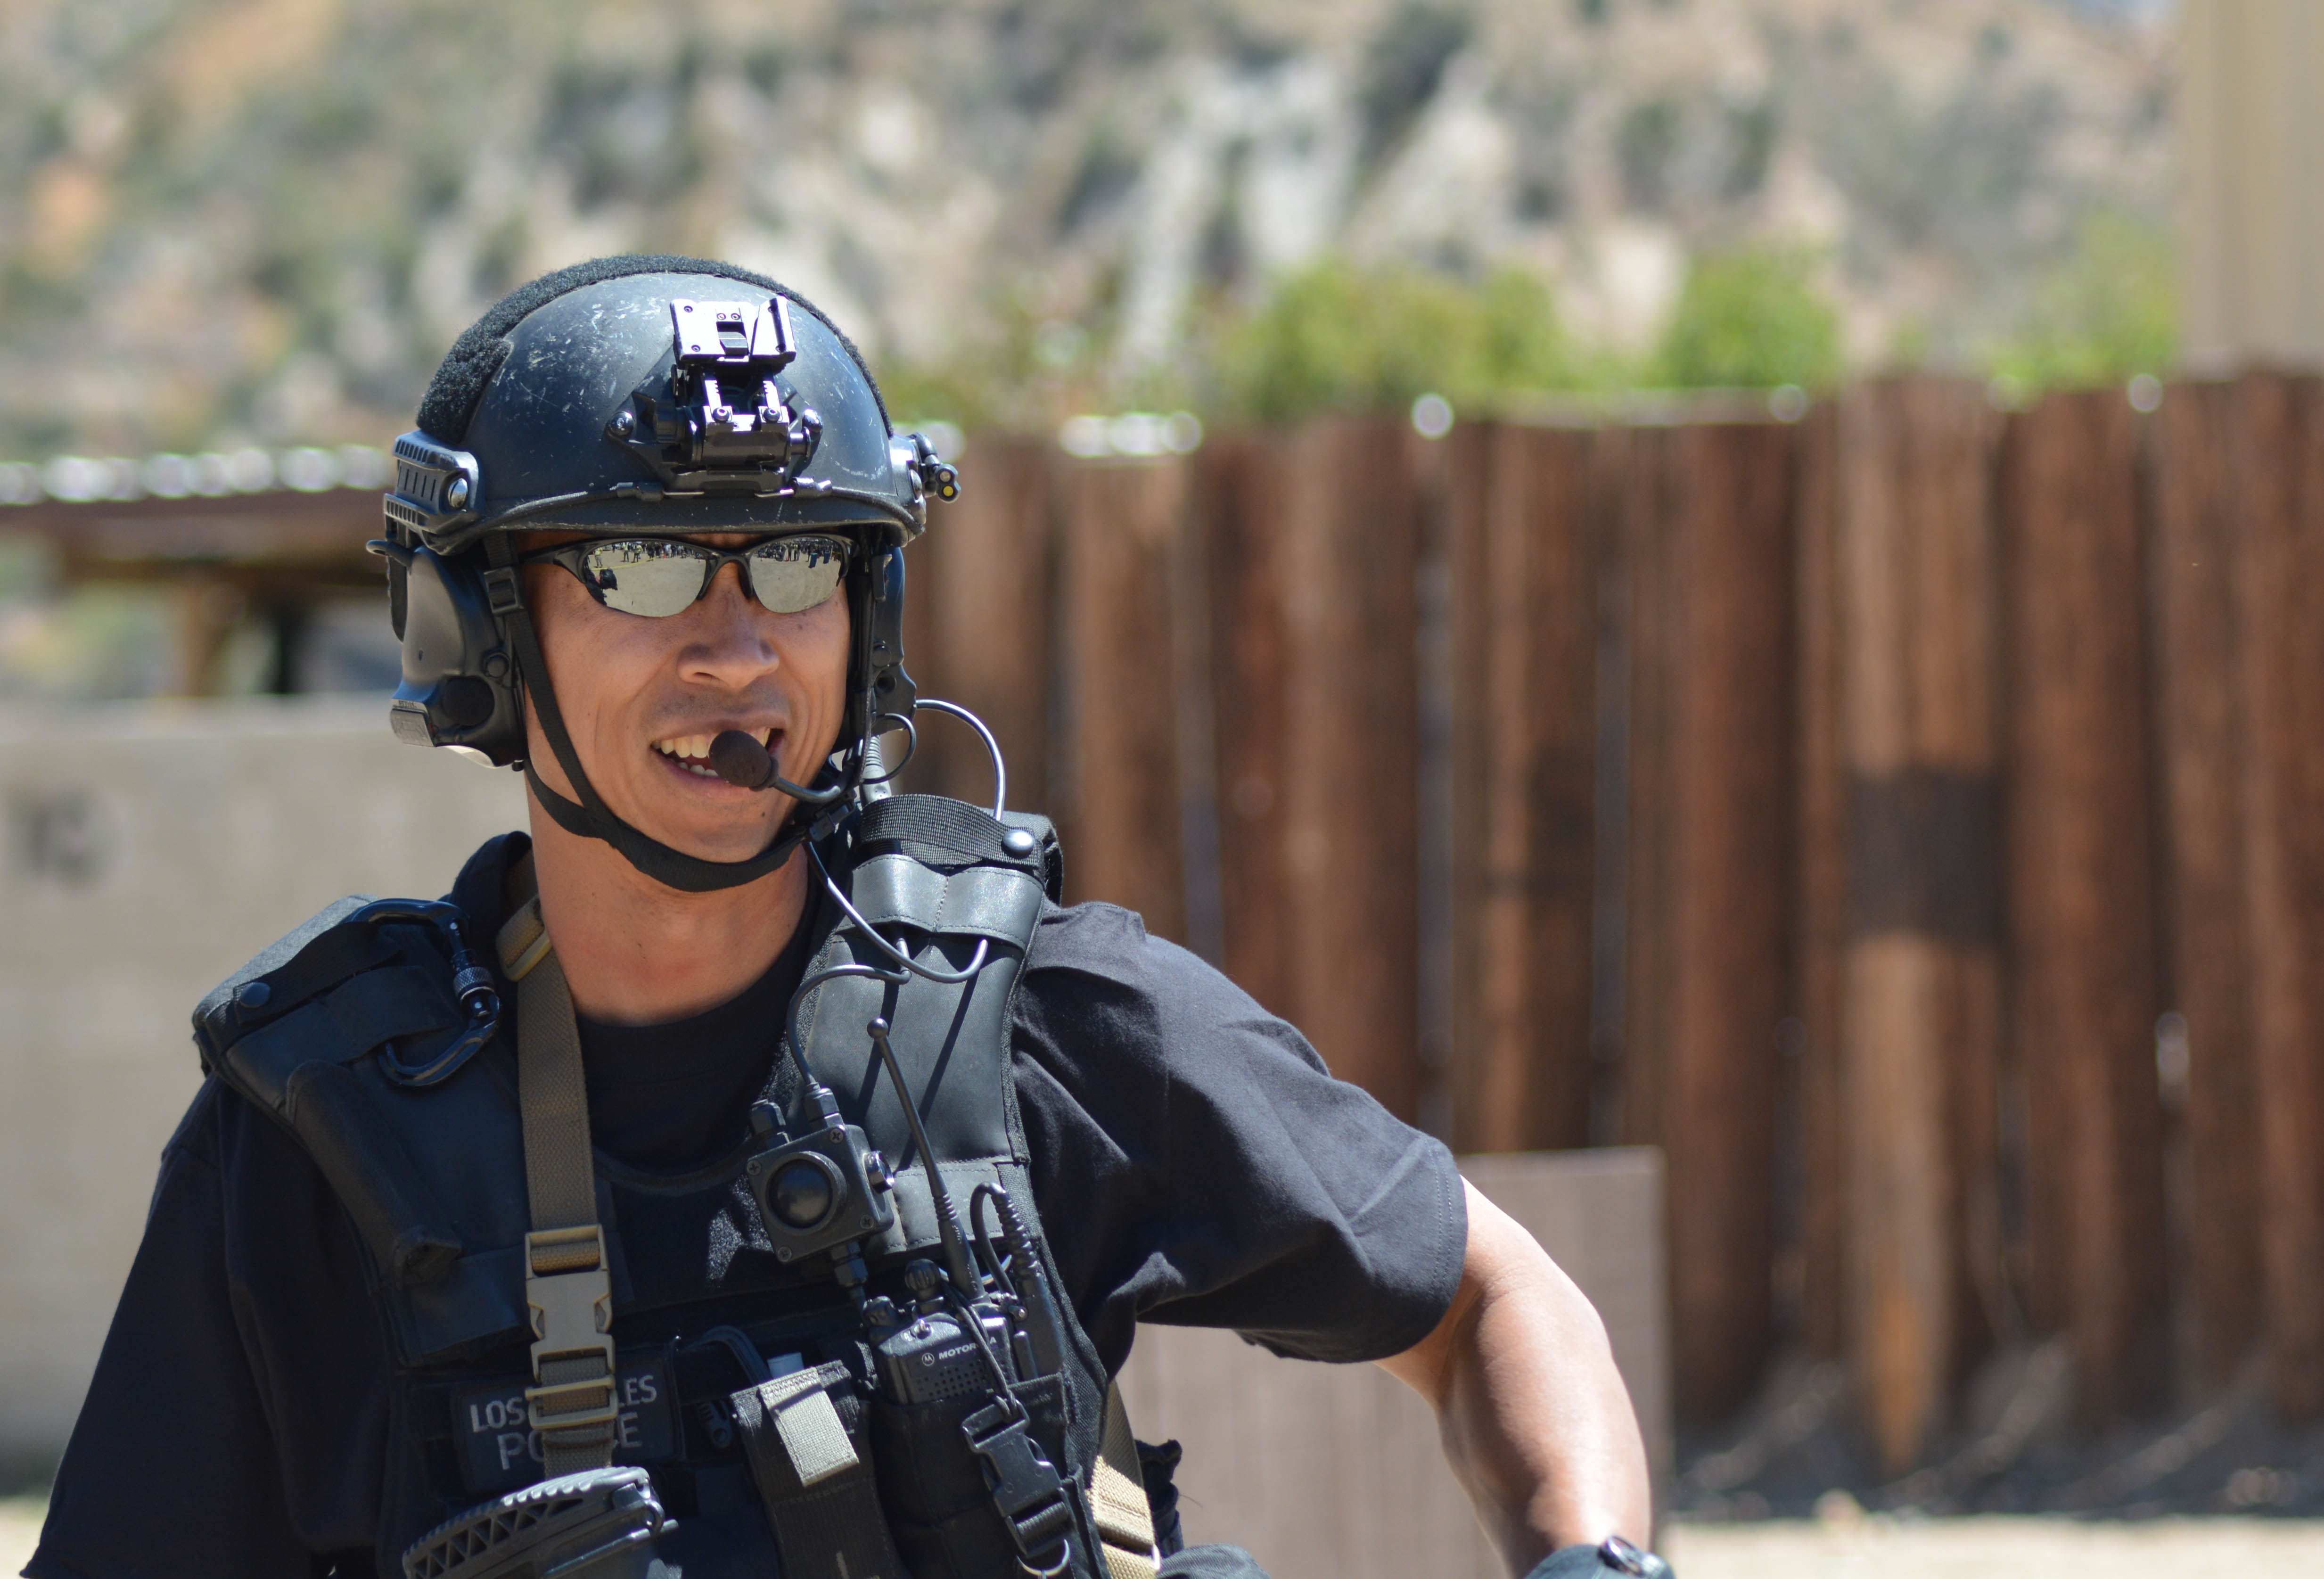
person, military, soldier, army